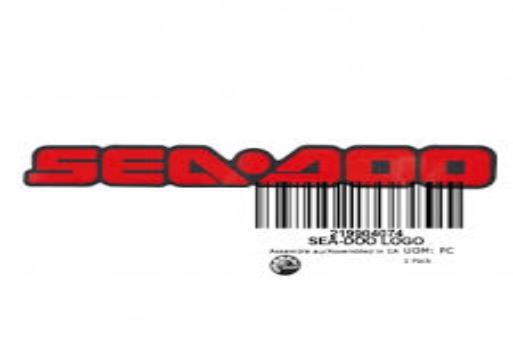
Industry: Sports